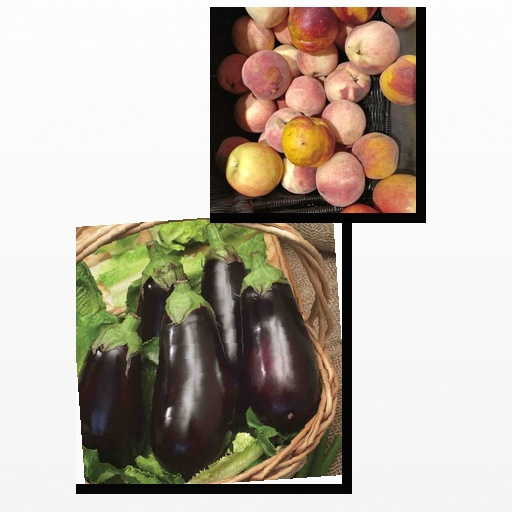
Food items: peach, eggplant